Christian Breuer

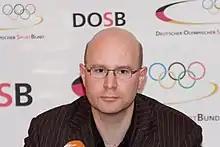
Christian Breuer in 2012

Christian Breuer (born 3 November 1976) is a German former speed skater. He competed at the 1998 Winter Olympics and the 2002 Winter Olympics.